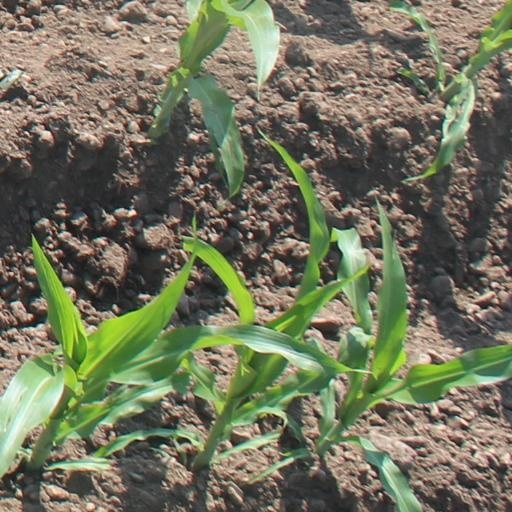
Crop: maize; corn